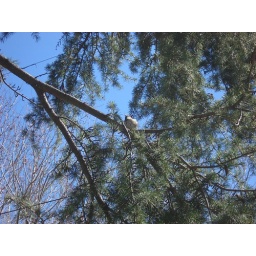
bird in tree